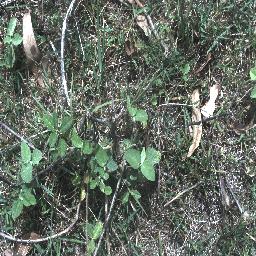
Label: negative